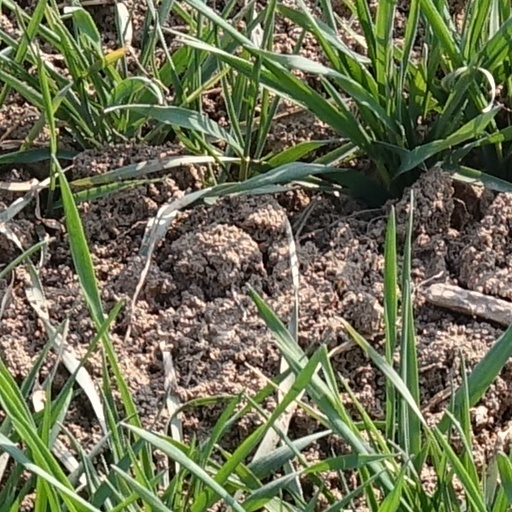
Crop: wheat